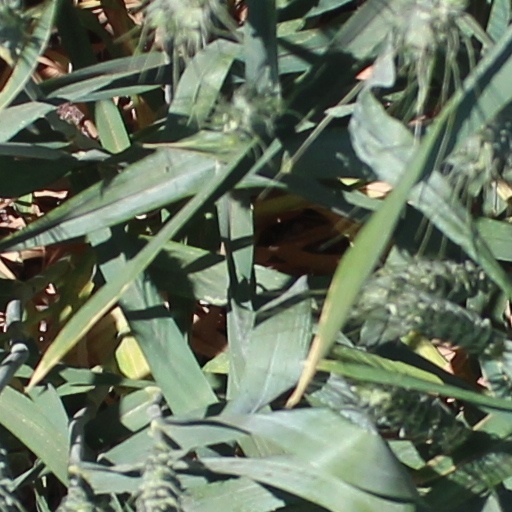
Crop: wheat